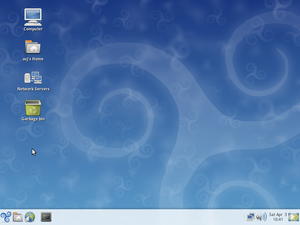
Plusieurs projets sont dérivés de Ubuntu. Ubuntu incluant par défaut l'environnement GNOME, des projets sont apparus pour offrir la possibilité d’installer d’autres environnements graphiques. De même, d’autres versions ne sont que le résultat d'un ajout de logiciels et dont le but est de convenir pour une utilisation particulière. Ces projets sont des distributions dérivées de Ubuntu, car ils partagent exactement la même base, les mêmes logiciels, les mêmes dépôts APT, le même nom de code et le même cycle de développement.